Star Driver

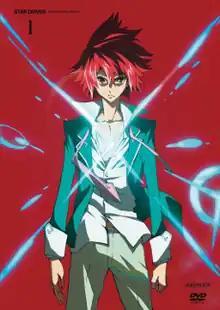
Cover of the first DVD volume

Star Driver, also known as is a Japanese anime television series created and animated by Bones. It was broadcast for twenty-five episodes on MBS and TBS from October 2010 to April 2011. The anime was licensed in North America by Aniplex of America and was streamed with English subtitles on Hulu, Crackle and Crunchyroll. A compilation film was released on February 9, 2013, in Japan by Shochiku.